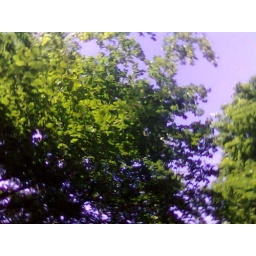
Laying in the grass looking up at the sky on Hampstead Heath